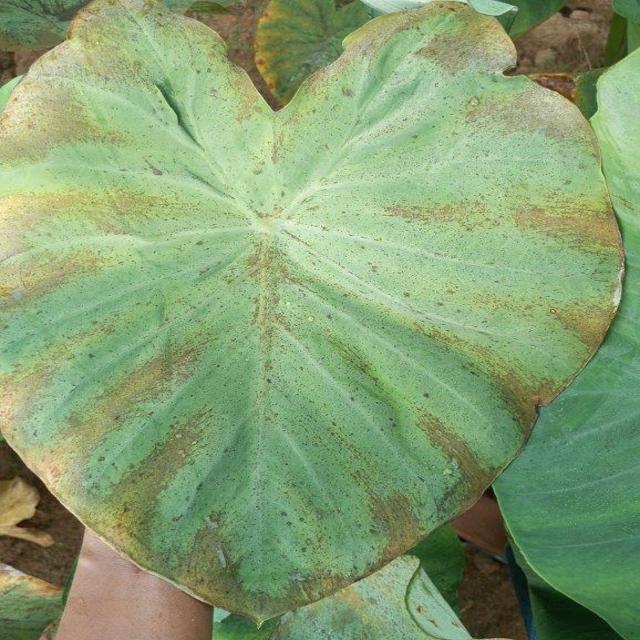
Label: Mid_Blight